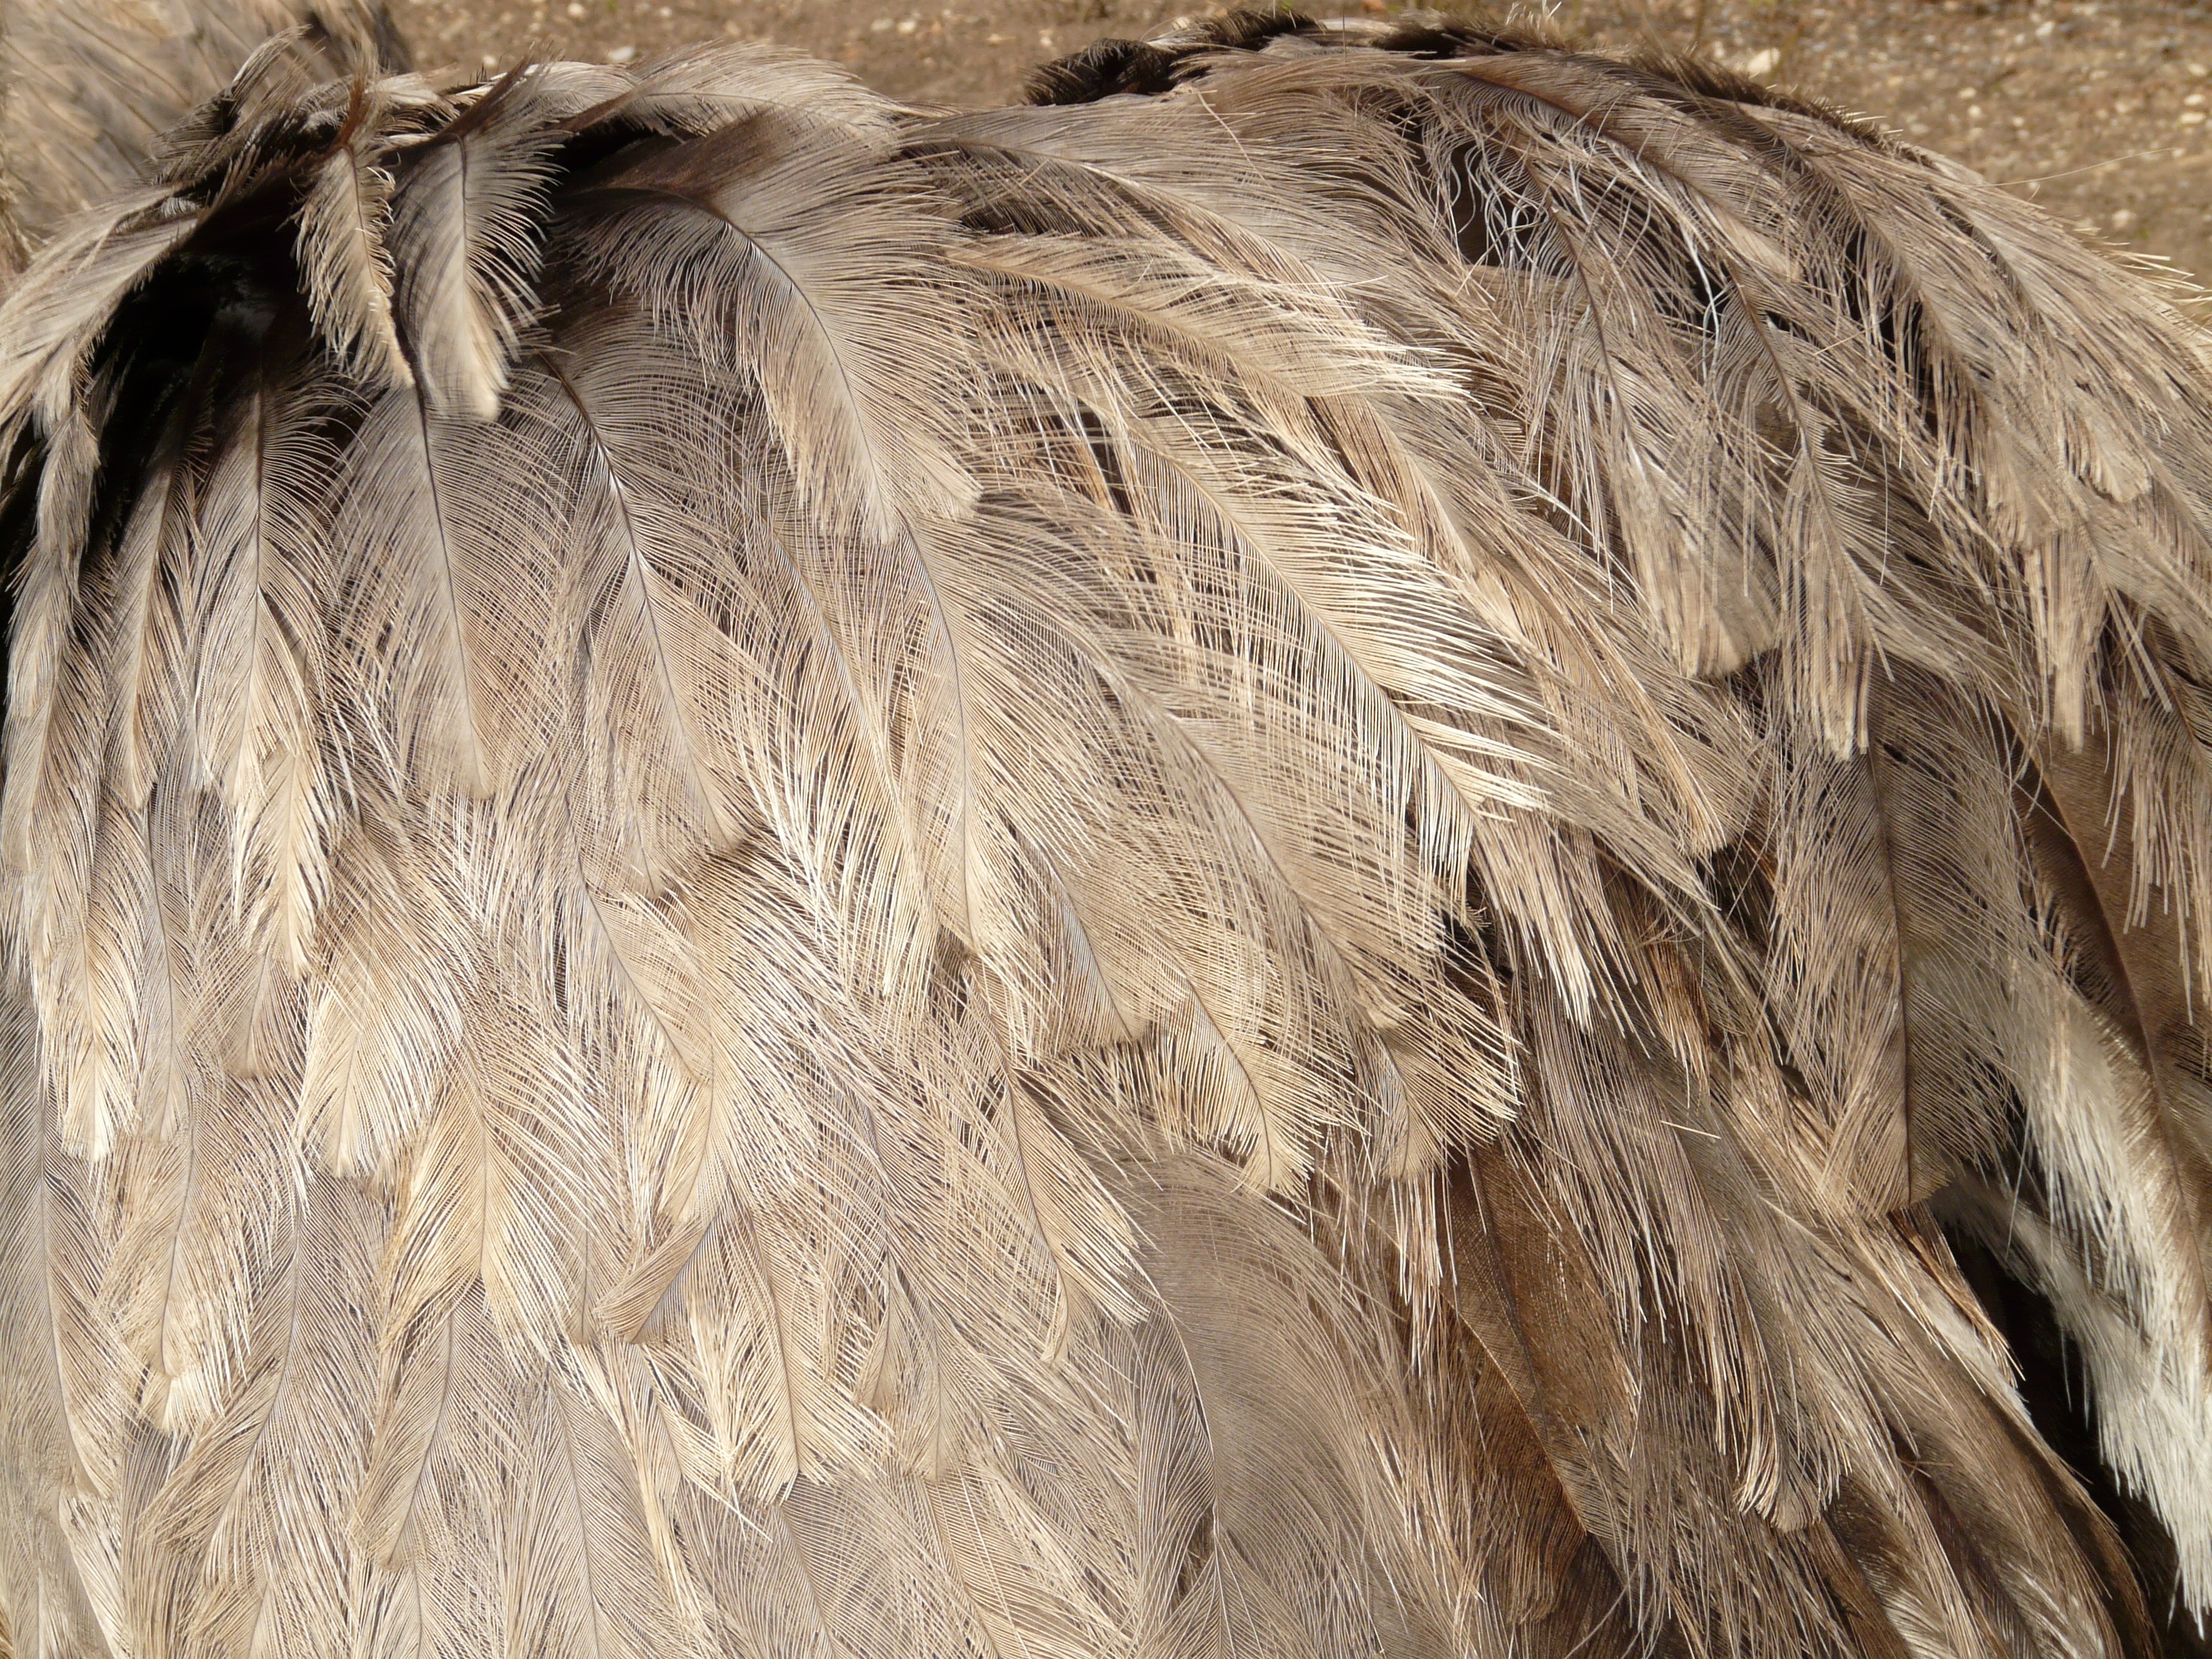
bird, wing, animal, formation, wildlife, fur, feather, material, plumage, rhea bird, flightless bird, grass family, flightless laufvogel, rhea americana, struthioniformes